Dita Parlo

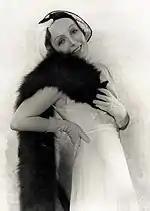
Parlo in 1931

Dita Parlo was born on 4 September 1908 in Stettin, Pomerania, then in the German Empire. Sources differ as to whether her birth name was Grethe Gerda Kornstädt or Gerda Olga Justine Kornstädt. Her birth year is also sometimes listed as being 1906.